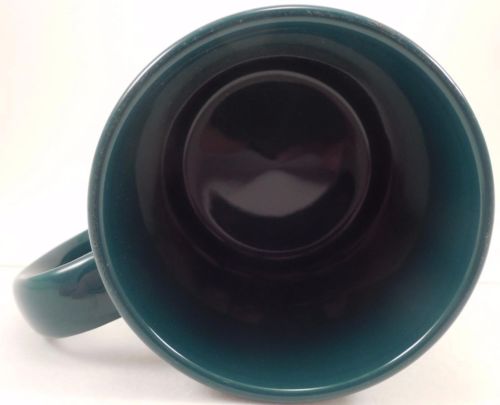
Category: mug